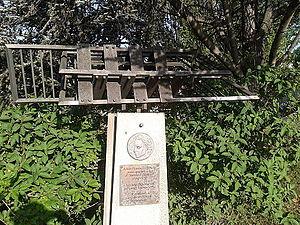
Joan Llacuna i Carbonell est un poète en langue catalane. Il collabora aux revues Ariel et La Revista de López-Picó.